Dritok

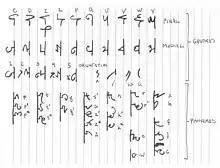
Dritok script

The Dritok script is inspired by Tibetan. It does not have Unicode support.